Klasychne derby

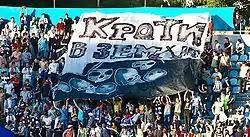
Fans of Dynamo Kyiv

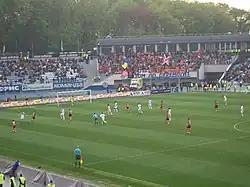
Scenes from 2011 Derby game in Kyiv

"Since 1949 the competition was included within the Soviet Cup as its preliminary stage."